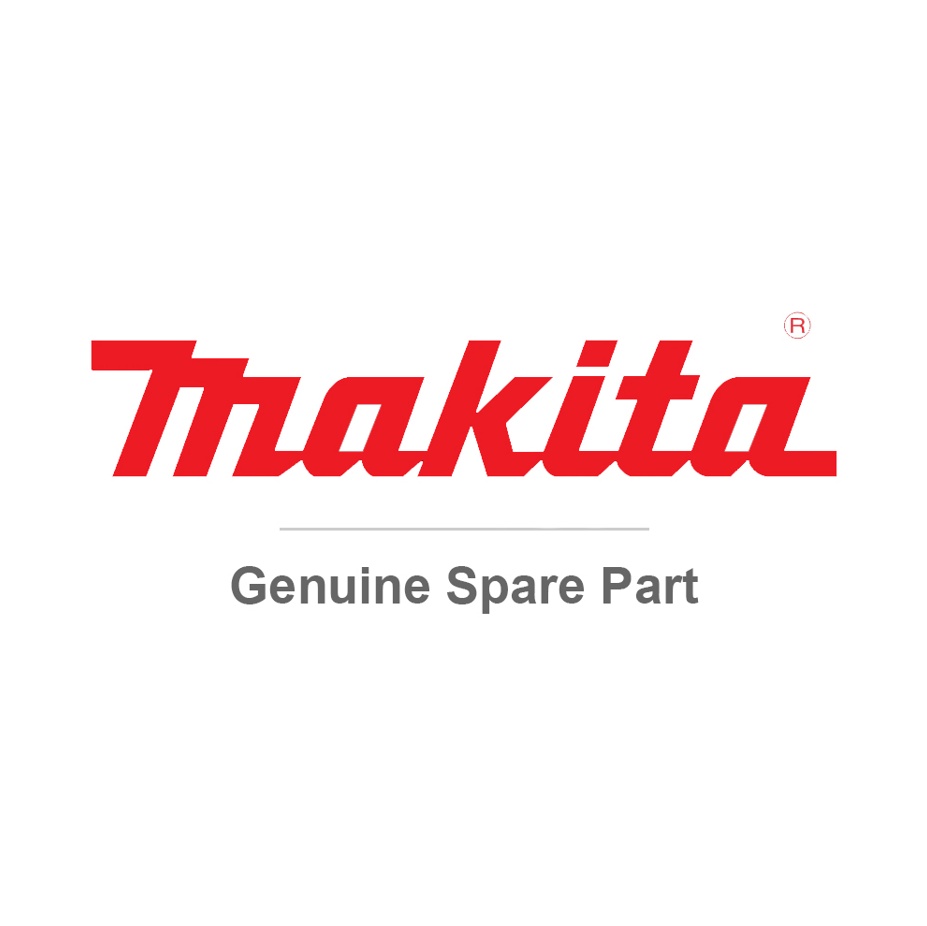
Makita Armature BHP452/BDF452 619198-8
Makita Armature BHP452/BDF452 619198-8
Brand: Makita
Category: Hardware > Power & Electrical Supplies > Armatures, Rotors & Stators > Armatures